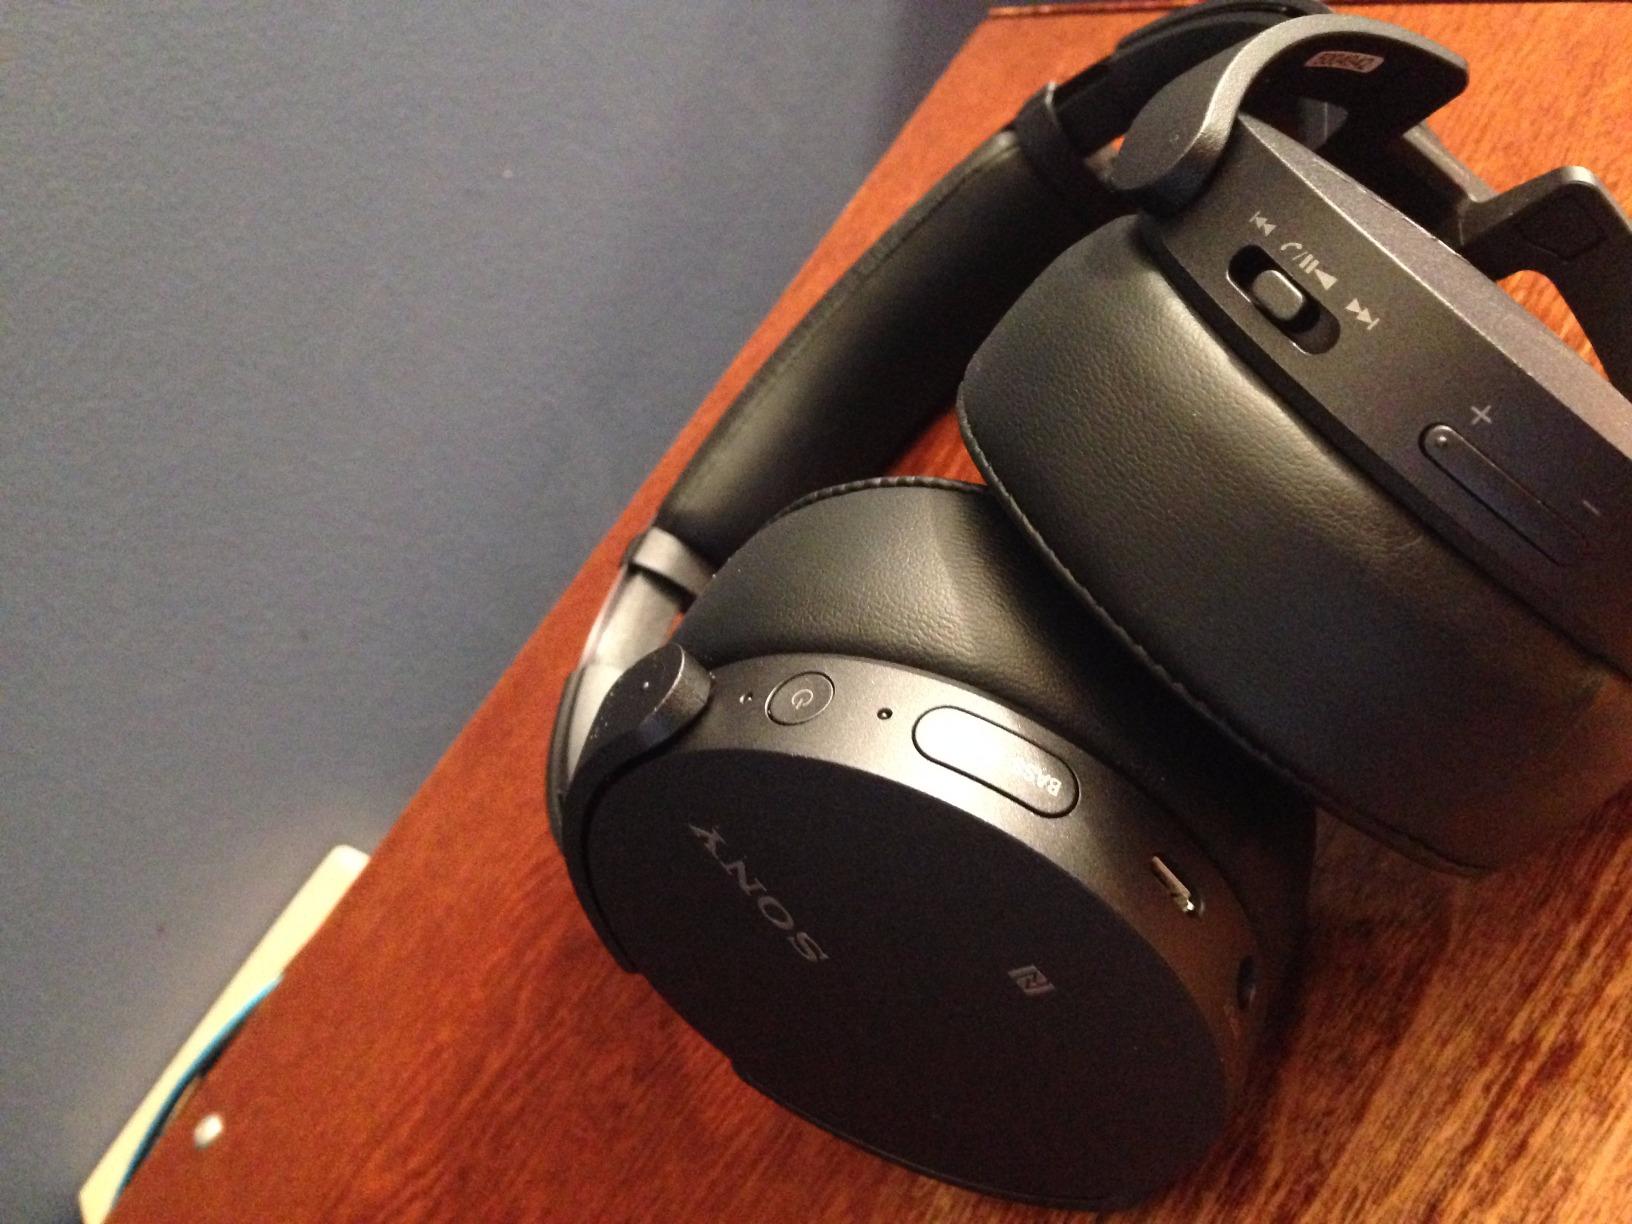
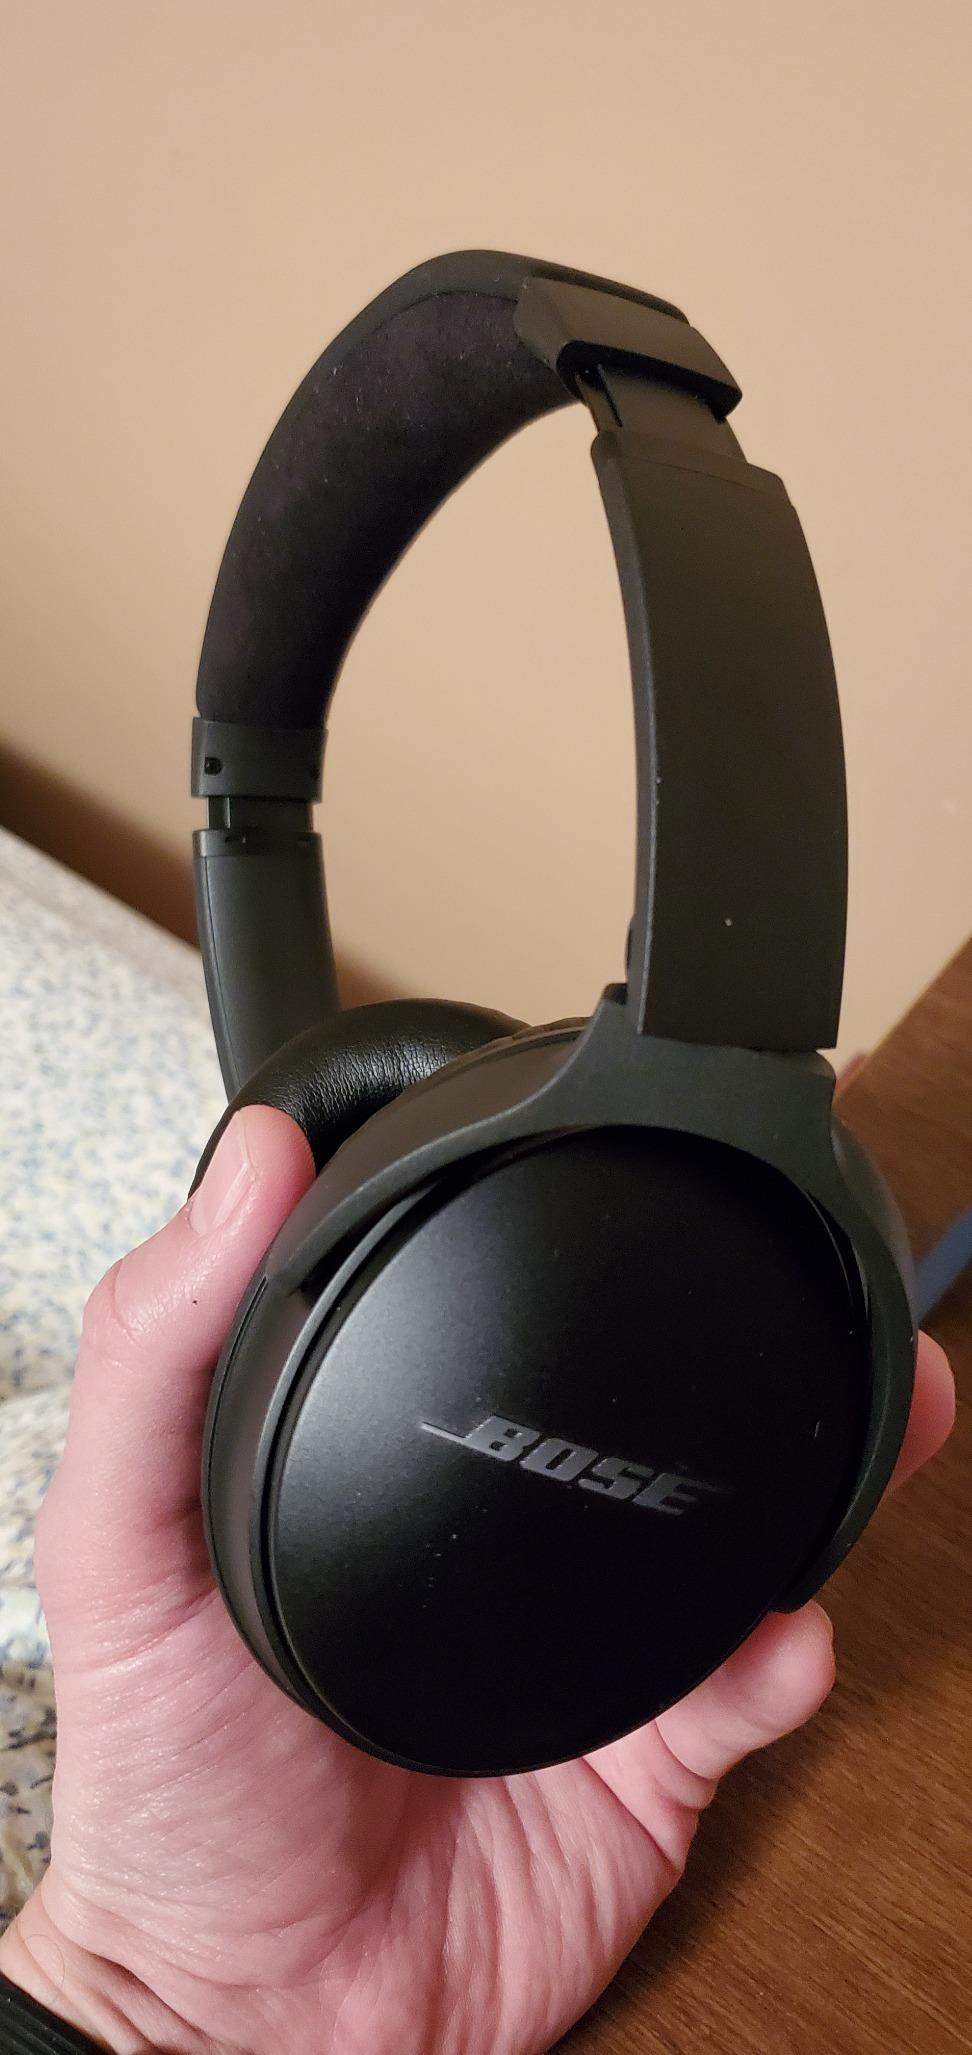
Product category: headphones
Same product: no